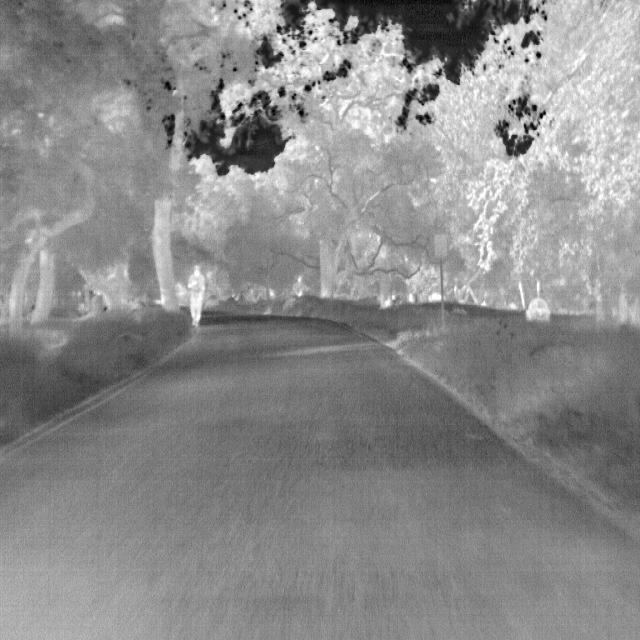
Detected objects:
label: person